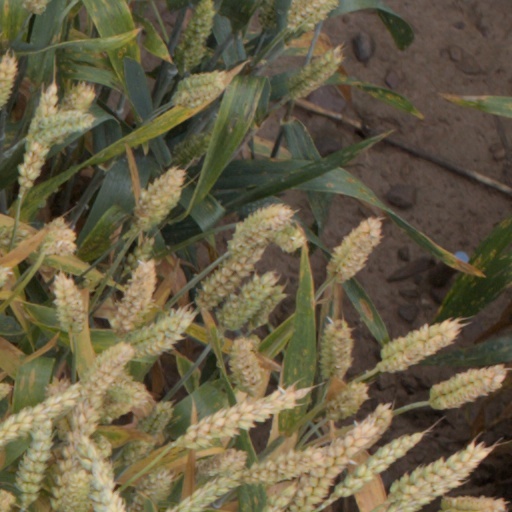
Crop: wheat